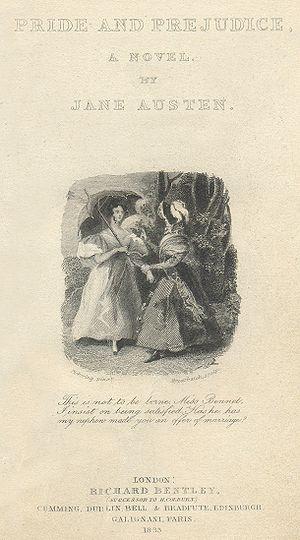
Miss Elizabeth Bennet est un personnage de fiction créé par la romancière anglaise Jane Austen, protagoniste de son roman le plus connu et le plus apprécié, Pride and Prejudice, paru en 1813. Elizabeth Bennet est parfois appelée Miss Eliza ou Eliza par ses connaissances, mais toujours Lizzy par sa famille.
L'univers romanesque de Jane Austen comporte des aspects historiques, géographiques et sociologiques spécifiques à l'époque et aux régions d'Angleterre où se déroule l'action de ses romans.